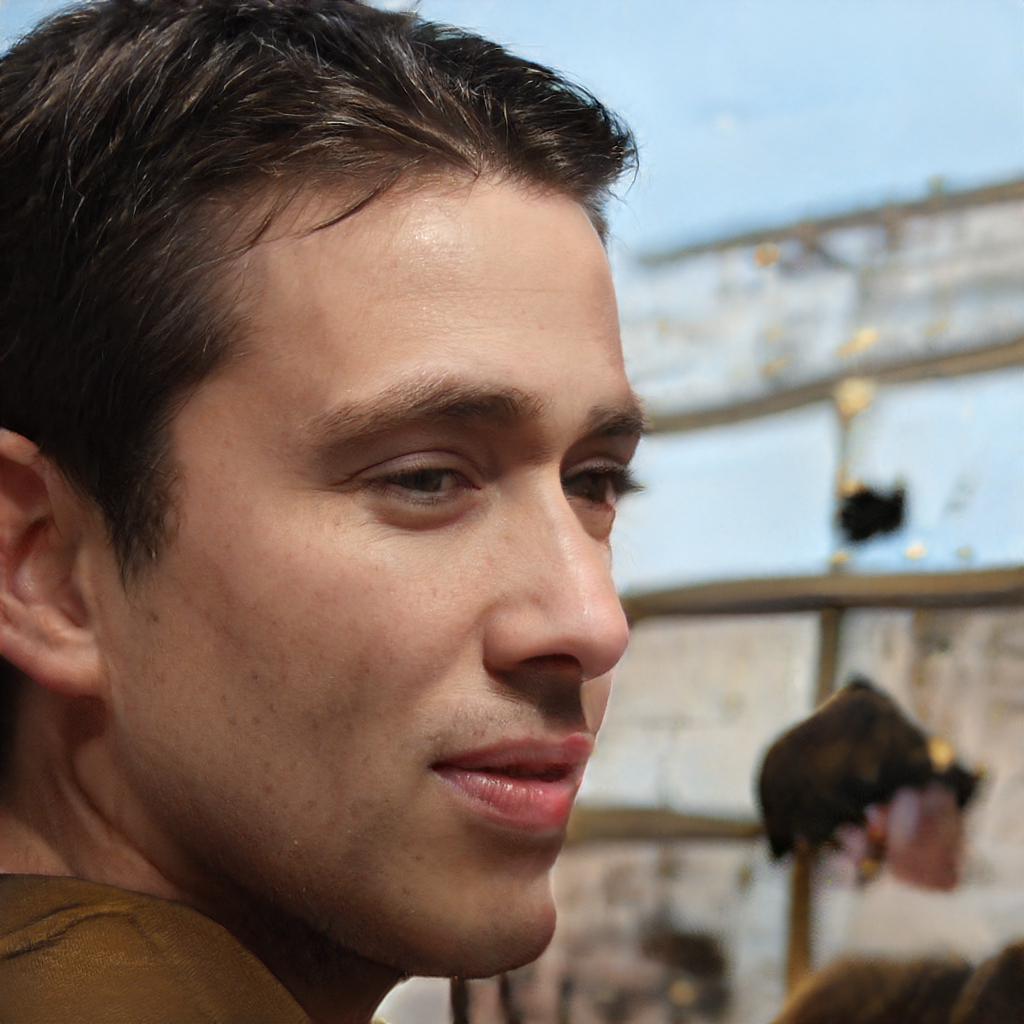
Gender: Male